Operation Opossum

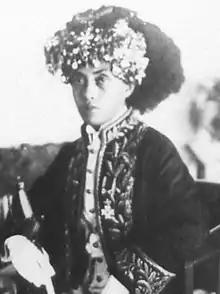
Sultan Muhammad Jabir Shah in 1930

The island of Ternate had been occupied by Japan since 1942. The Sultan sent several islanders to Australian Army headquarters on Morotai Island asking to be rescued. The Dutch were enthusiastic about the mission.